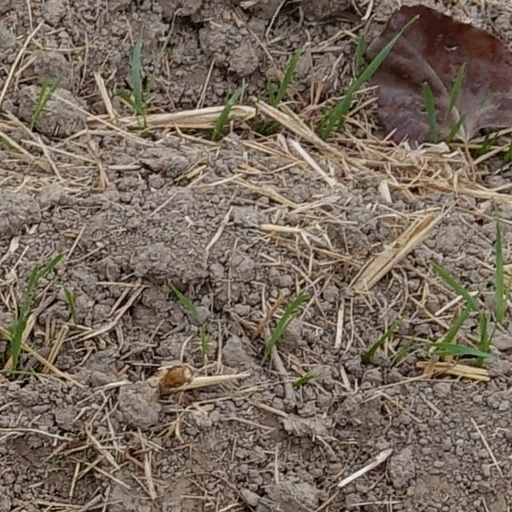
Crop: wheat